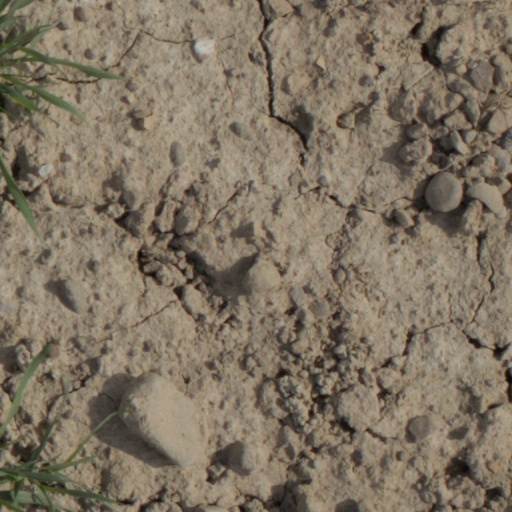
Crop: wheat